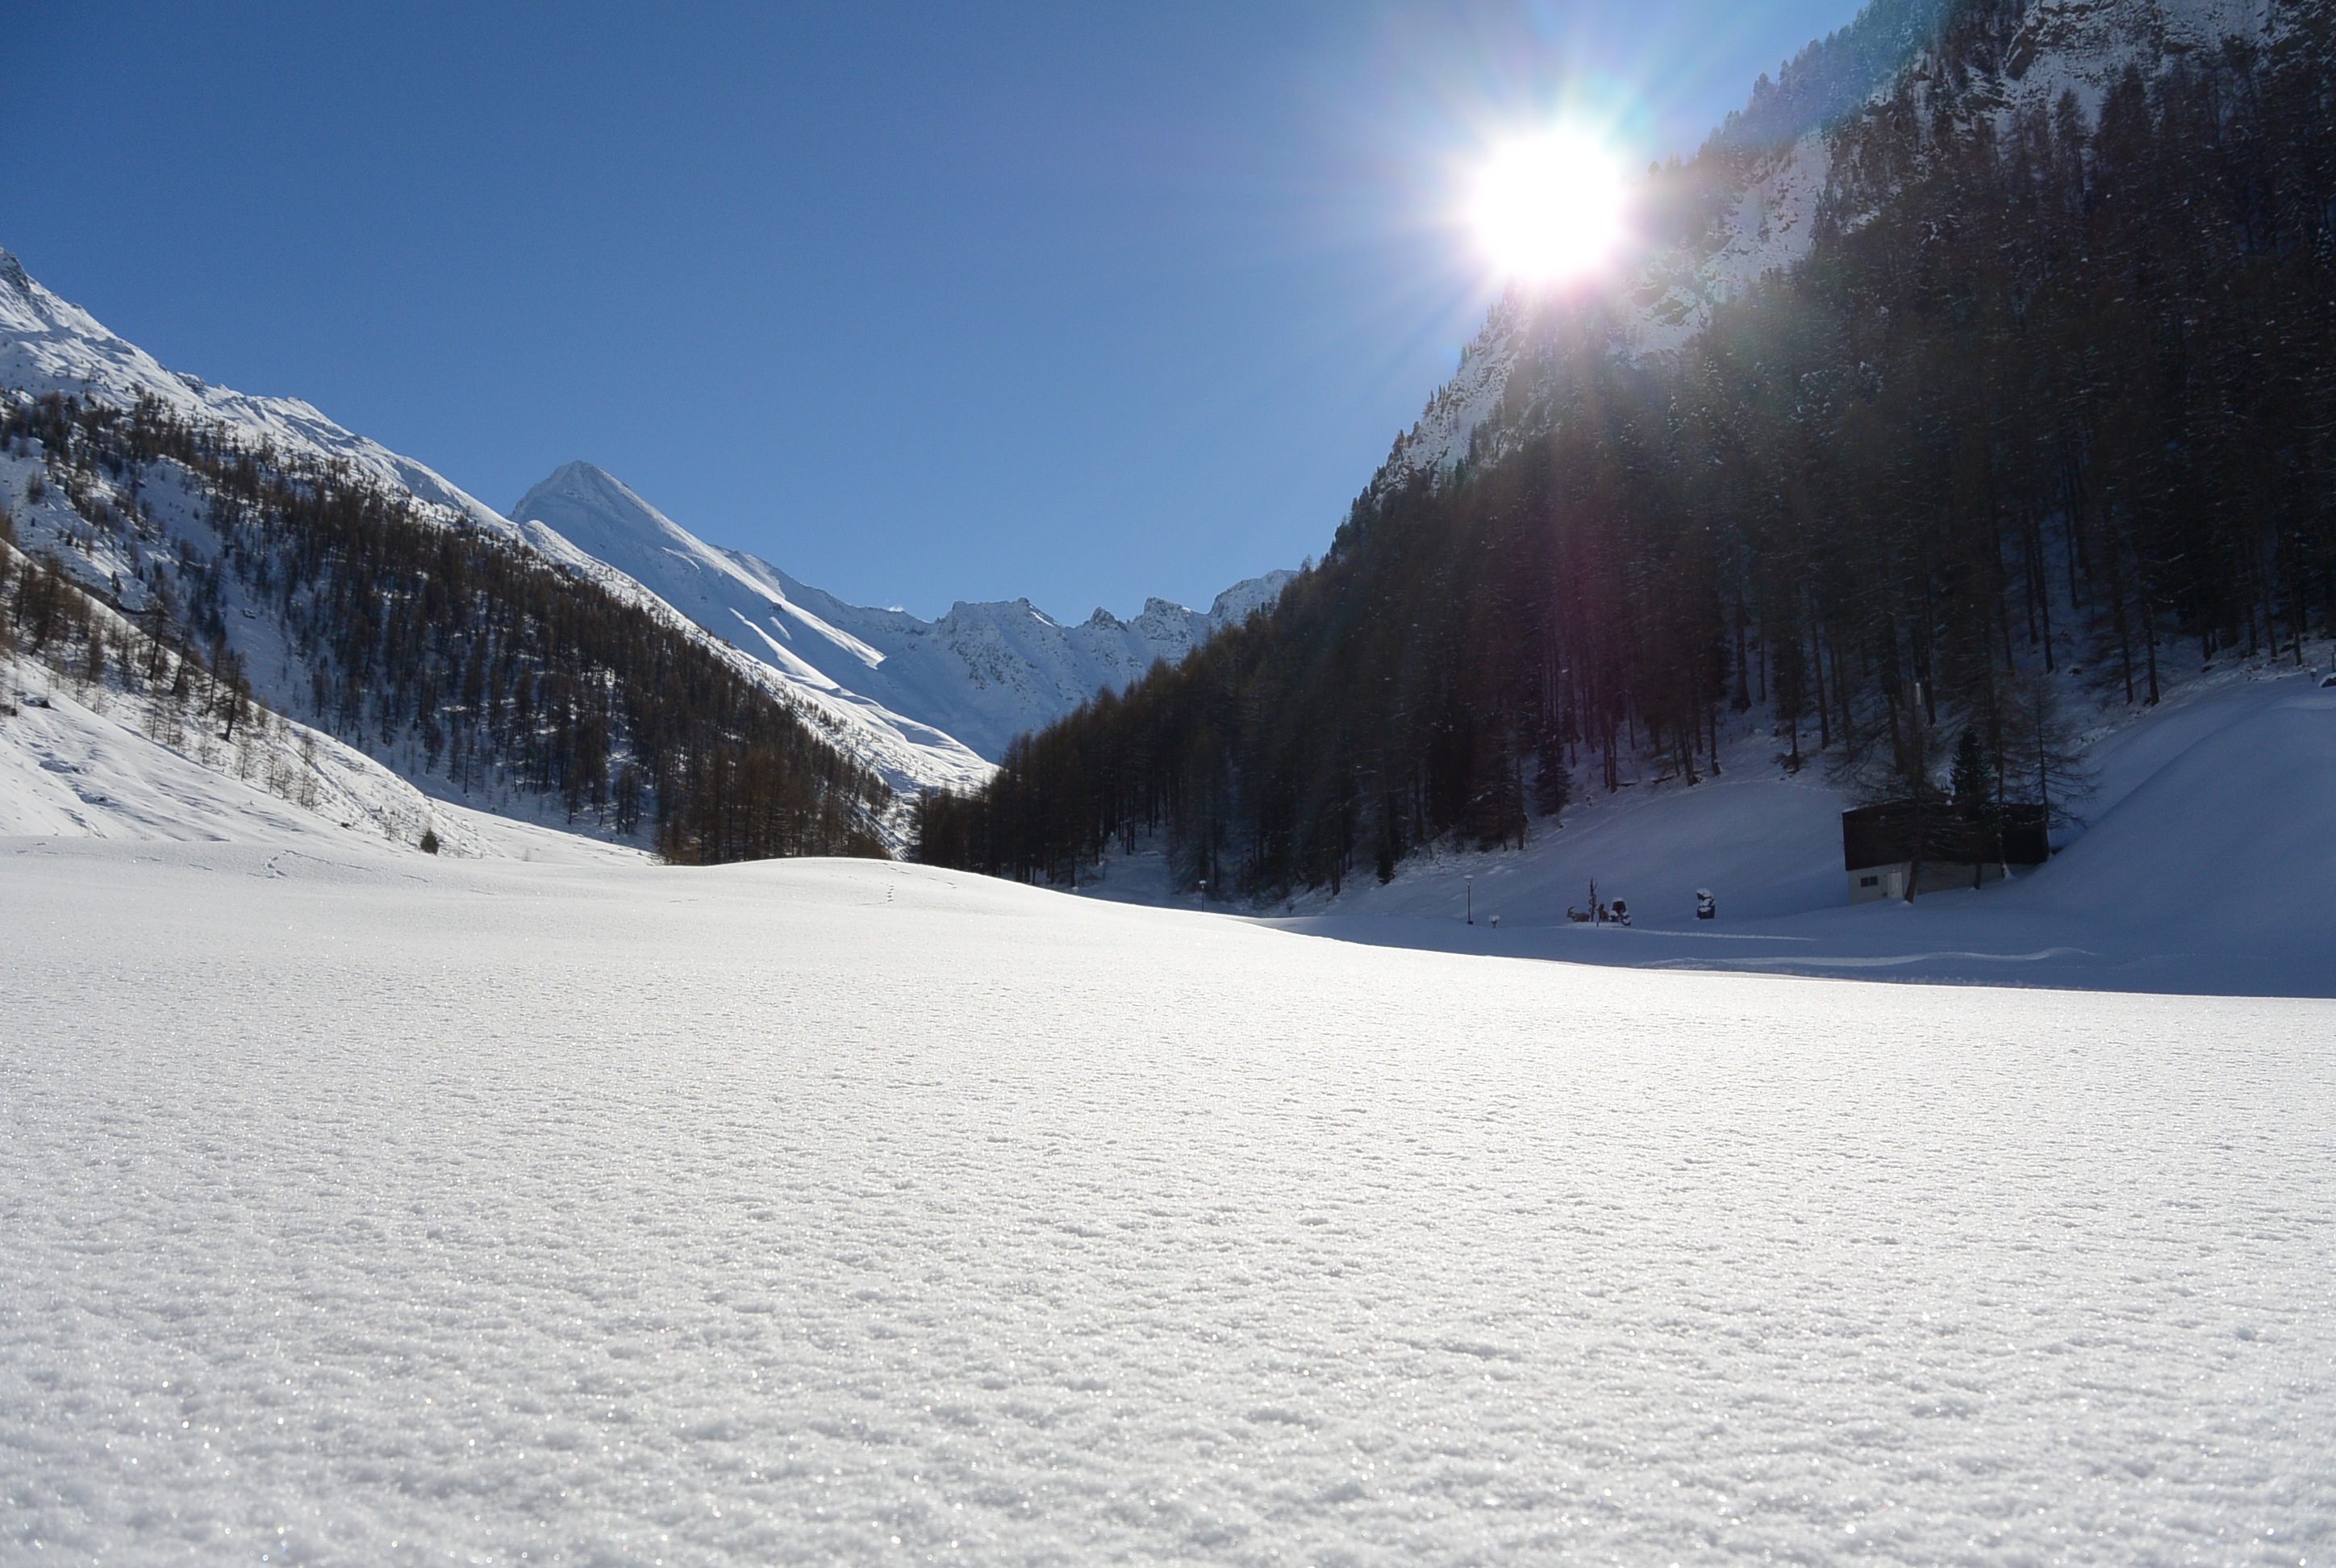
landscape, nature, mountain, snow, winter, sun, mountain range, weather, skiing, season, winter sport, alps, ski, switzerland, piste, ski touring, ski mountaineering, ski equipment, mountainous landforms, geological phenomenon